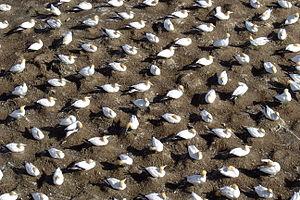
Le Fou austral est une espèce d'oiseaux marins de la famille des Sulidae.